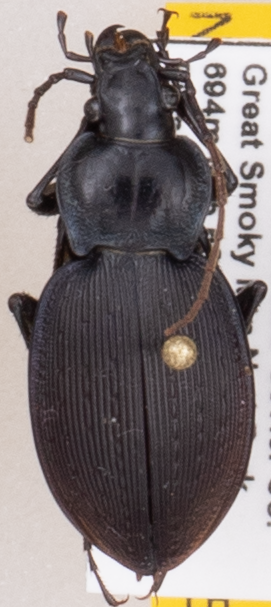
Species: Carabus goryi
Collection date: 2021-06-22
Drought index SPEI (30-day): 0.39
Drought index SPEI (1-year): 0.792
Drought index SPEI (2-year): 2.09